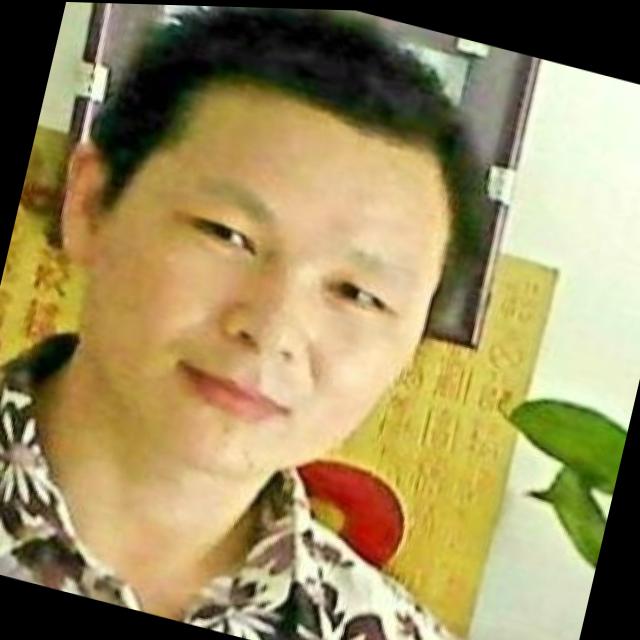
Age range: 21-44